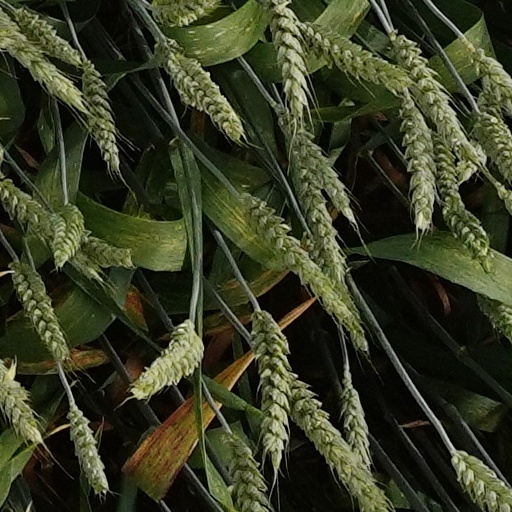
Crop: wheat